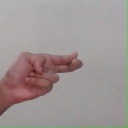
अक्षर: ह